Nolan Arenado

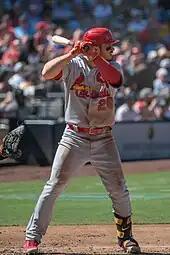
Arenado batting for the St. Louis Cardinals in 2022

Prior to the 2018 season, "Sports Illustrated" ranked Arenado as the eighth top overall player, and the "best defensive infielder in baseball. Third base is the deepest position in baseball today, but none can quite do what Arenado can." The Rockies and he agreed to defer contract extension negotiations until after the season.